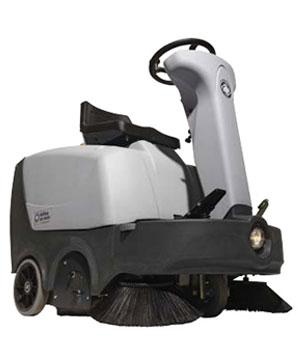
NILFISK SR1000 S B
Die kompakte Aufsitzkehrmaschine mit großem Nutzen Eine kompakte, besonders wendige, leistungsstarke Aufsitzkehrmaschine. Die SR1000 S arbeitet besonders effizient und ist so kompakt gebaut, dass sie überall Platz findet - sogar in einem Fahrstuhl. Durch ihre hervorragende Wendigkeit können auch schmale Ecken und Kanten optimal gereinigt werden. Besonders wendig. Erlaubt das Reinigen auch in schmalen und engen Bereichen Mit einem Zusatzkit kann die Nilfisk SR 1000 S auch auf Teppichböden eingesetzt werden Leistungsstark: Schafft problemlos Steigungen bis 16 % und hat eine Flächenleistung von bis zu 5000 m² pro Stunde Staubfrei Kehren dank des 3 m² großen Panelfilters und leistungstarker Saugturbine Batterie oder benzinbetriebene Versionen für den Innen und Außenbereich Stabil: aus enorm robusten Polyethylen. Konstruiert für harte Arbeitsbedingungen Werkzeugloser Bürstenwechsel erleichtert die Wartung und Reinigung. Spezifikationen für SR 1000S B Antriebsart: Battery 24V Motortyp: AMER Motortyp: 1120W Max. Geschwindigkeit (km/Std.): 5.5 Geräuschpegel (dB(A)): 71.6 Flächenleistung Hauptkehrwalze theor./prakt. (m²/h): 3300/2310 Flächenleistung mit 1 Seitenbesen theor./prak. (m²/h): – Flächenleistung mit 2 Seitenbesen theor./prakt. (m²/h): 5500/3850 Arbeitsbreite mit rechtem Seitenbesen (mm): – Arbeitsbreite mit 2 Seitenbesen (mm): 1000 Wendekreis (cm): 155 Max. Steigungsrate (%): 20 Kehrgutbehälter (l): 50 Max. Entleerungshöhe (cm): – Haupfilterfläche (m²): 3 Hauptkehrwalze (mm): 600 Abmessungen L x B x H (mm): 1255x795x1155 Gewicht, netto (kg): 299 Betriebsgewicht (kg): 224
Brand: NILFISK
Category: Home & Garden > Household Appliances > Floor & Steam Cleaners > Floor Scrubbers > Ride-On Floor Scrubbers